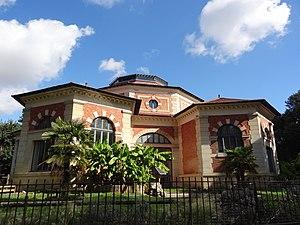
Rotonde de l'éléphant, Jardin des Plantes de Paris. This building is indexed in the Base Mérimée, a database of architectural heritage maintained by the French Ministry of Culture,
La ménagerie du Jardin des plantes est un parc zoologique public du Muséum national d'histoire naturelle, situé à Paris dans le 5ᵉ arrondissement. Fondé en 1794 à l'initiative de Bernardin de Saint-Pierre, ce zoo est l'un des plus anciens du monde toujours ouverts au public. Depuis 1993, tous les bâtiments sont classés monuments historiques.